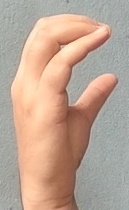
ASL sign: C